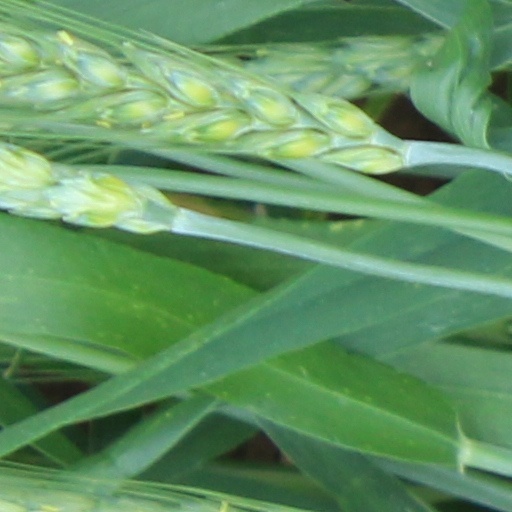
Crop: wheat